Dusk and Summer

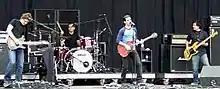
Dashboard Confessional performing at the Reading Festival, August 26, 2006

On April 8, 2006, the group's next album was announced for release in June and the track listing was revealed. On May 5, the album's title was announced as "Dusk and Summer". Around this time, a music video was filmed for "Don't Wait" in California with director Rich Lee. The video features Fernanda Romero and Carrabba; Carrabba makes a choice and breaks up with her, before he is pulled "at light-speed through time, almost to the end of the world". Throughout the video, he realizes his mistake and is taken back to undo what he did. The track was available to download from their website on May 18, before being released to radio on May 23. Following this, they appeared at the HFStival and did an AOL Session, where they performed "Don't Wait". A music video for "Don't Wait" was released on June 6. "Dusk and Summer" was made available for streaming via AOL on June 26, 2006, before being released a day later through Vagrant Records.